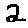
Label: 2